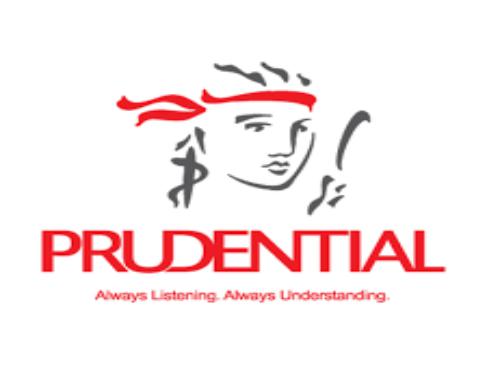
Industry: Others